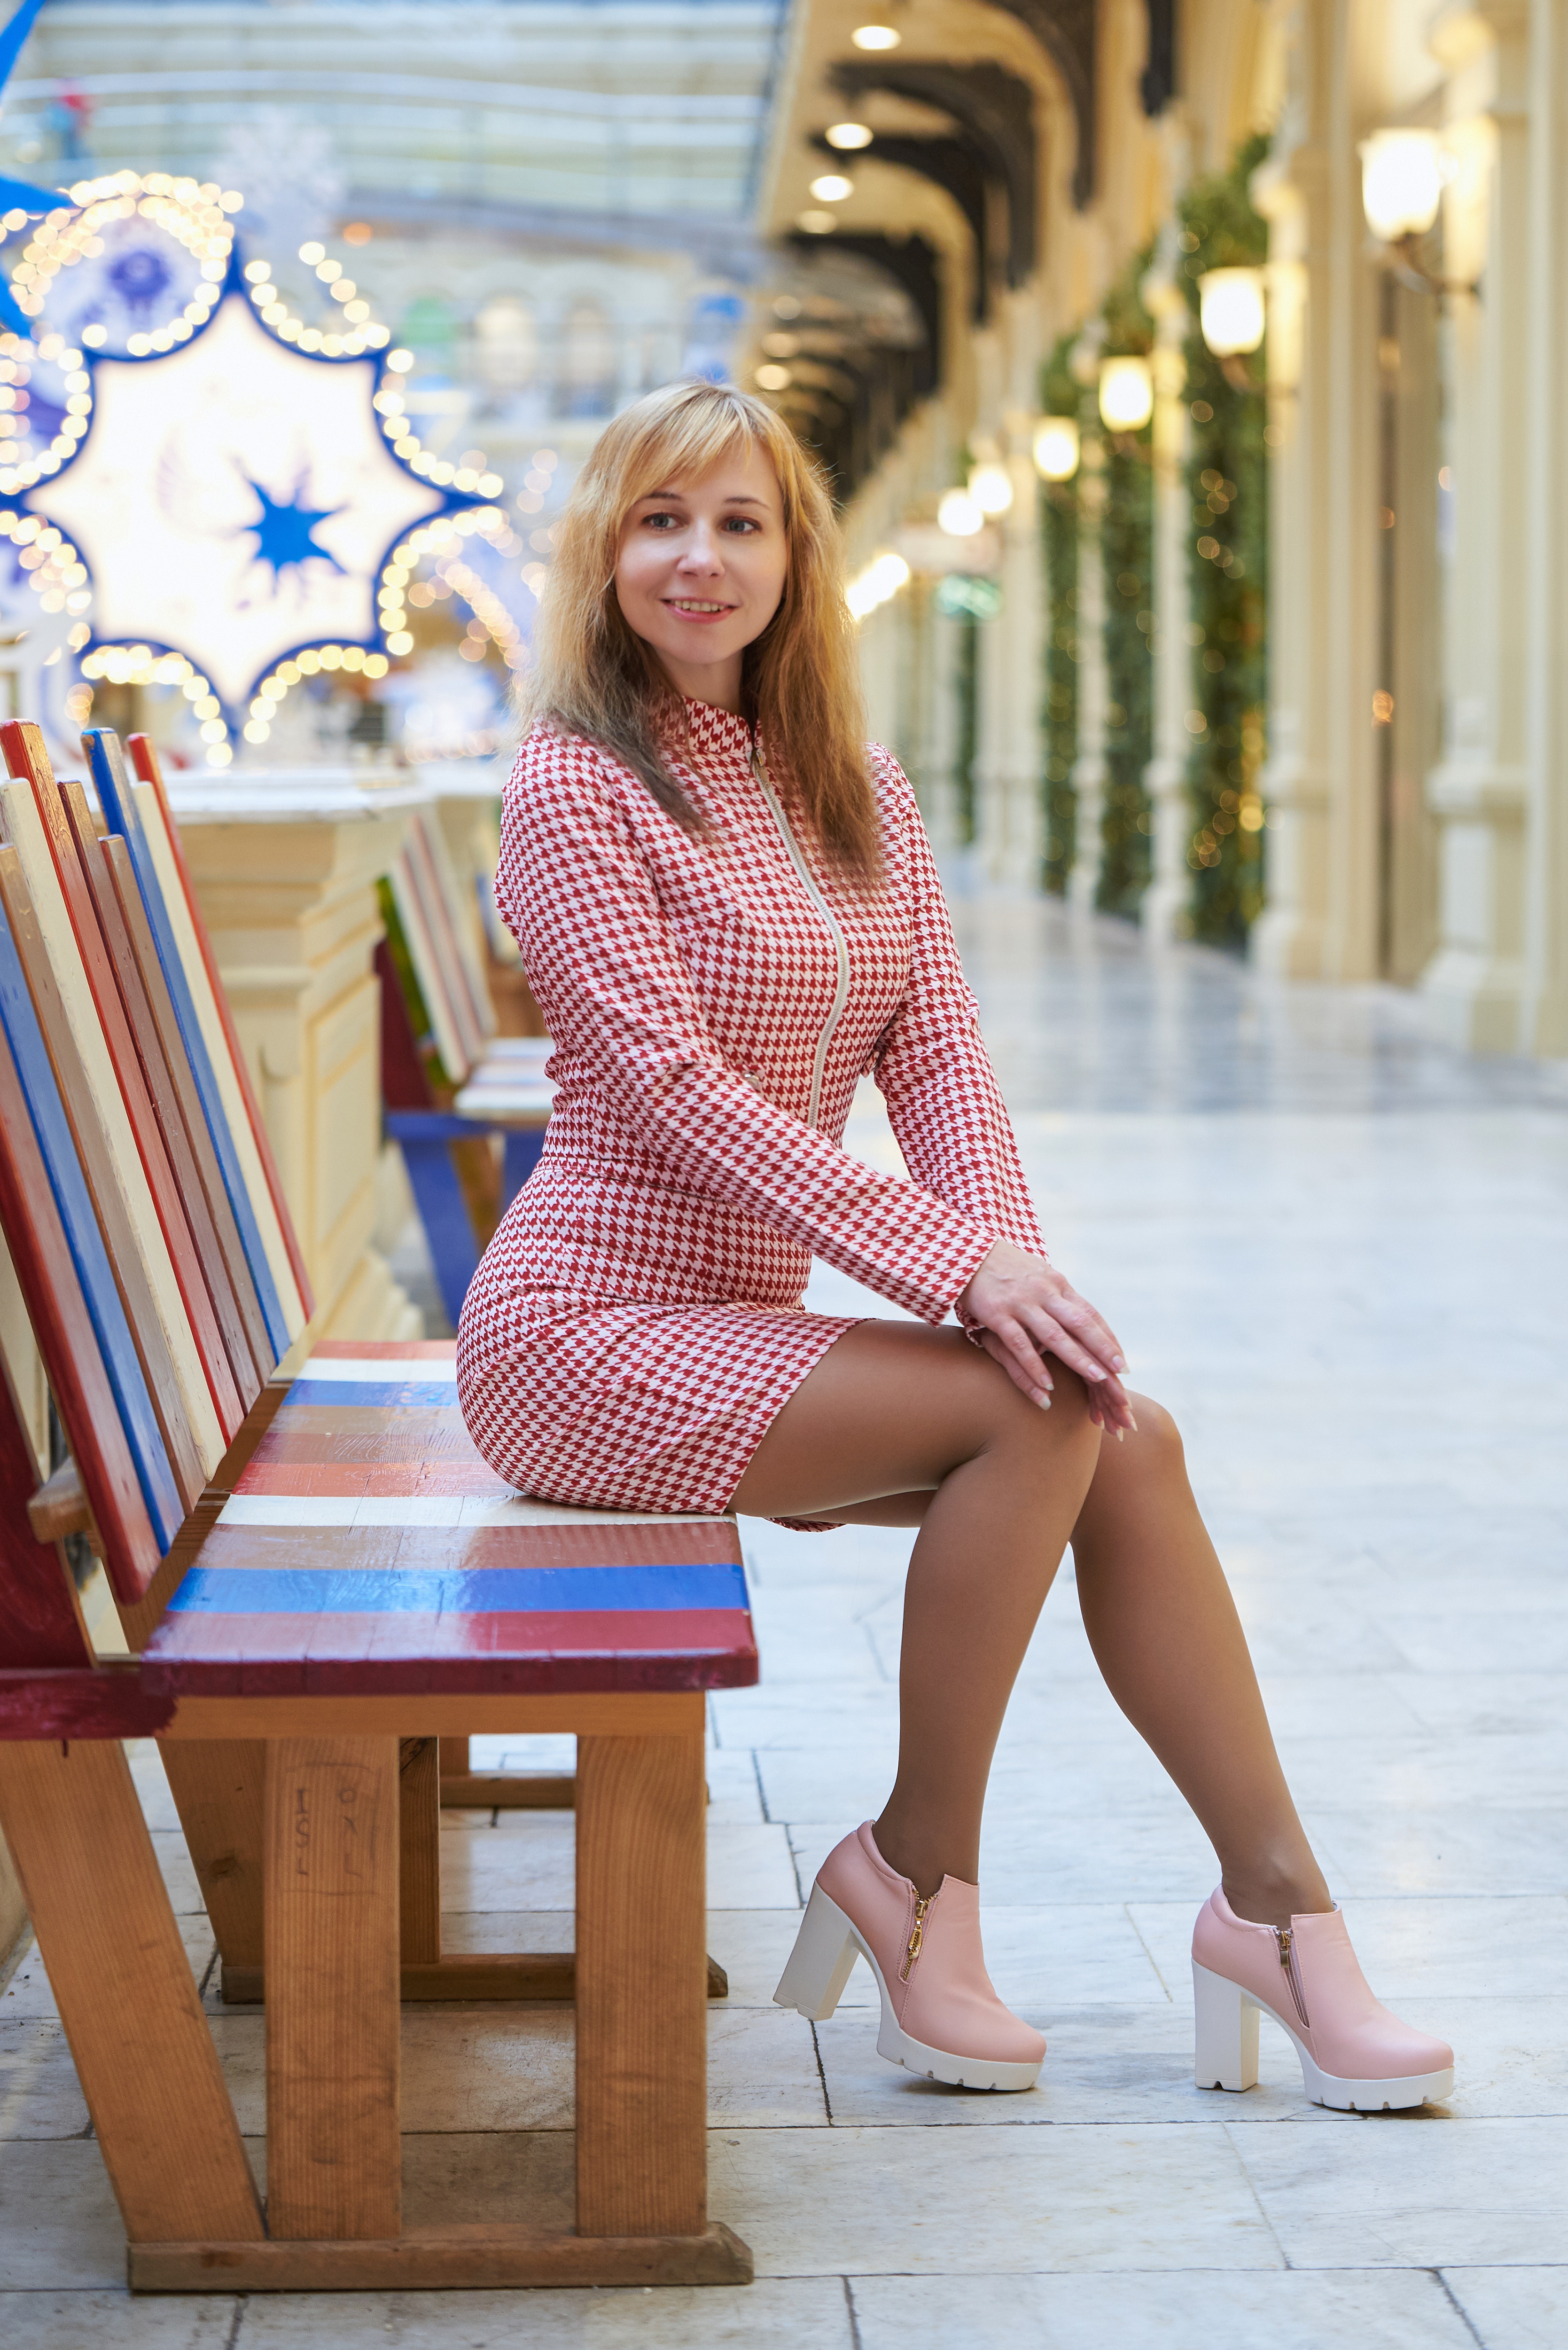
woman, hair, joint, skin, hairstyle, shoulder, leg, smile, neck, textile, dress, sleeve, orange, waist, thigh, knee, fashion design, leisure, sandal, electric blue, long hair, human leg, pattern, formal wear, magenta, brown hair, fashion model, blond, foot, sitting, flooring, peach, cocktail dress, eyewear, fashion accessory, fun, portrait photography, photo shoot, high heels, ankle, necklace